425th Fighter Squadron

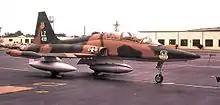
Squadron Northrop F-5B

The unit was reactivated at Williams Air Force Base, Arizona, on 15 October 1969 as the 425th Tactical Fighter Training Squadron and was assigned to the 58th Tactical Fighter Training Wing at Luke Air Force Base, Arizona, replacing the 4441st Combat Crew Training Squadron. Initially equipped with the Northrop F-5C Freedom Fighters of the 4441st, the squadron's initial mission was Undergraduate Pilot Training for Republic of Vietnam Air Force pilots in the aircraft.